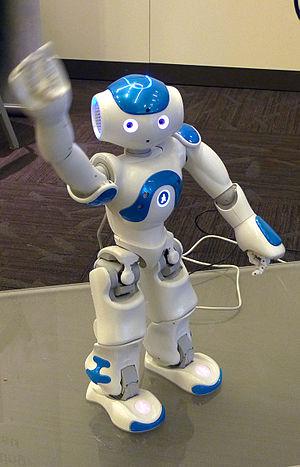
L'intelligence artificielle est « l'ensemble des théories et des techniques mises en œuvre en vue de réaliser des machines capables de simuler l'intelligence ».
« Jamais sans doute dans l’histoire […] le thème du progrès n’a à ce point interrogé l’humanité dans son ensemble et l’humanité propre à chaque individu. »